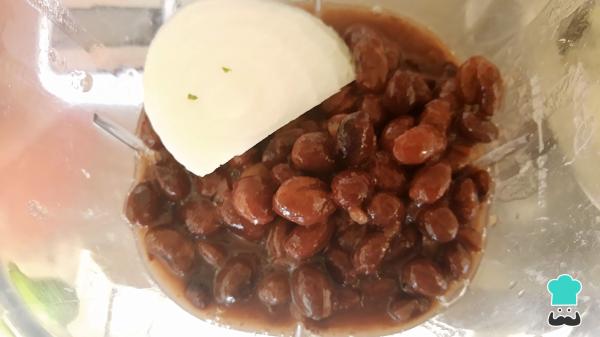
Coloca en la licuadora los frijoles cocidos con un trozo de cebolla y licua hasta obtener una pasta de frijoles. Seguido, reserva.